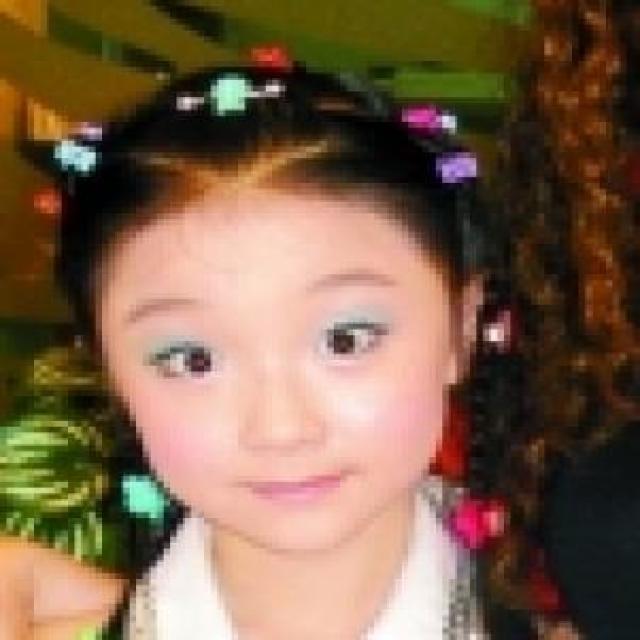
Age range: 0-12